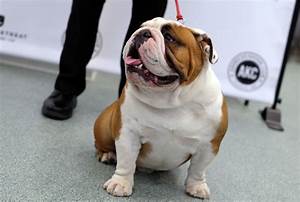
Label: dog